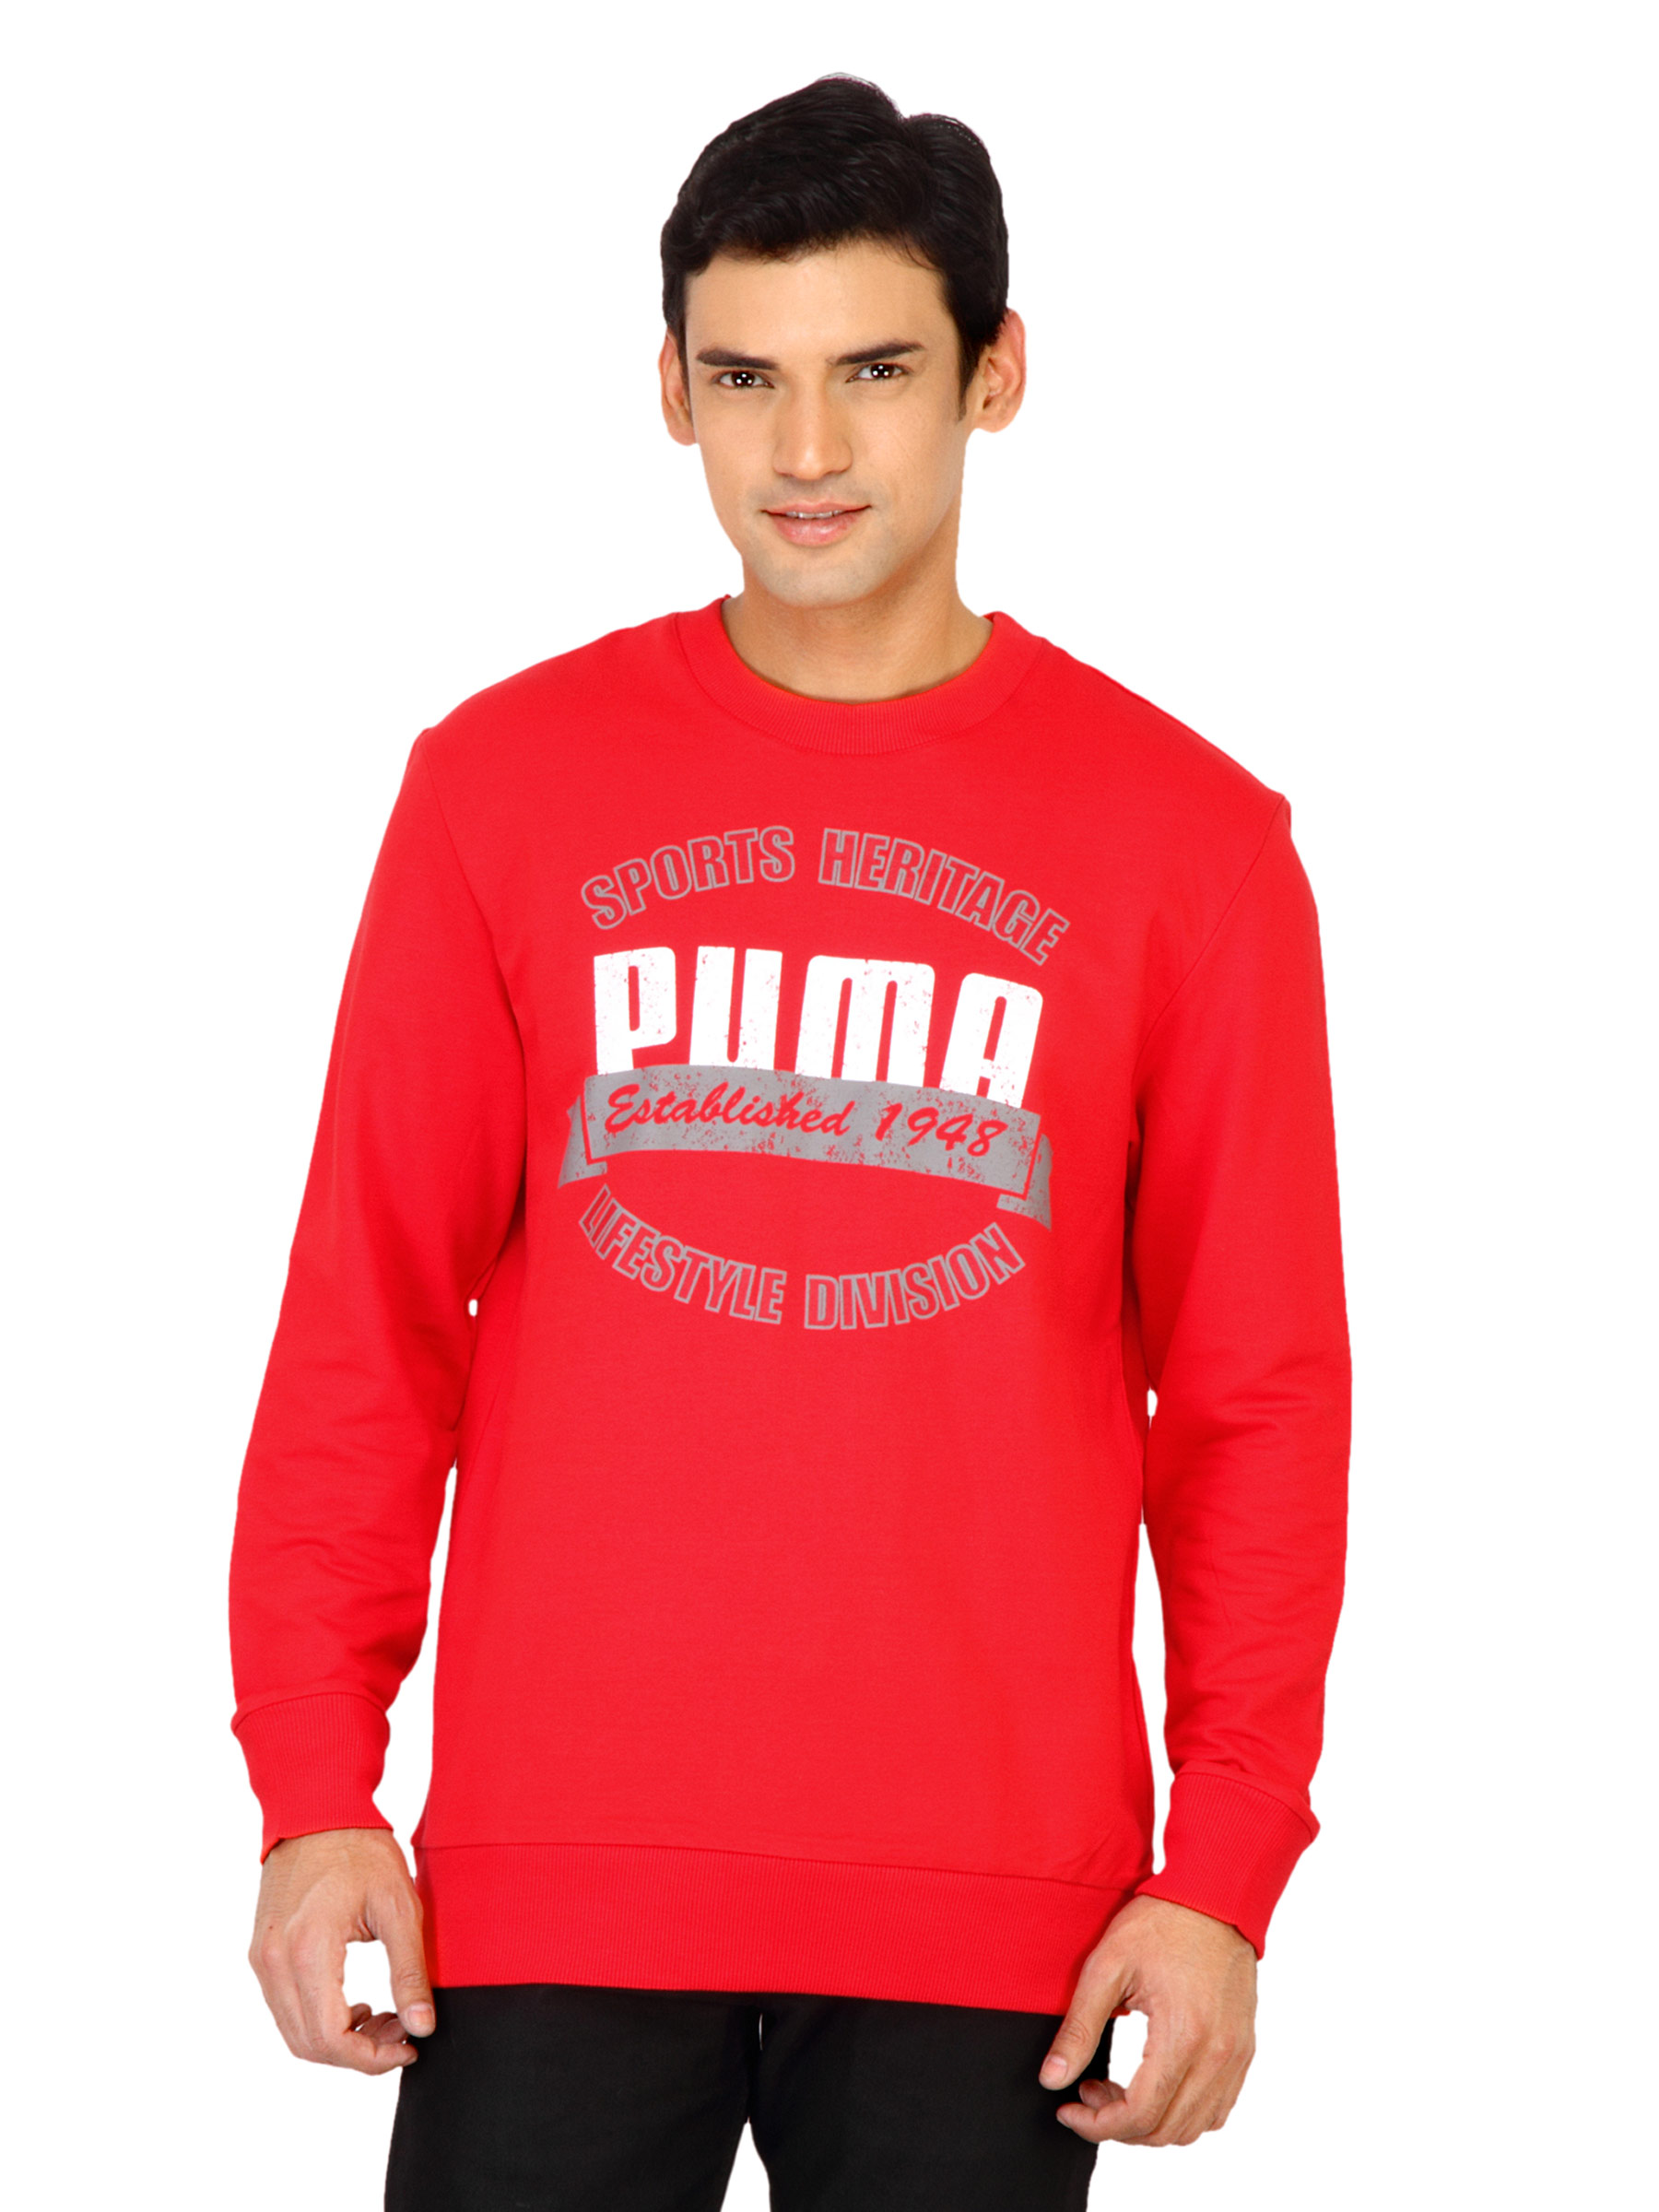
Puma Men Red Sports Heritage Sweatshirt
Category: Apparel / Topwear / Sweatshirts
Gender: Men
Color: Red
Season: Fall 2011
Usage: Casual